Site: brandenburg
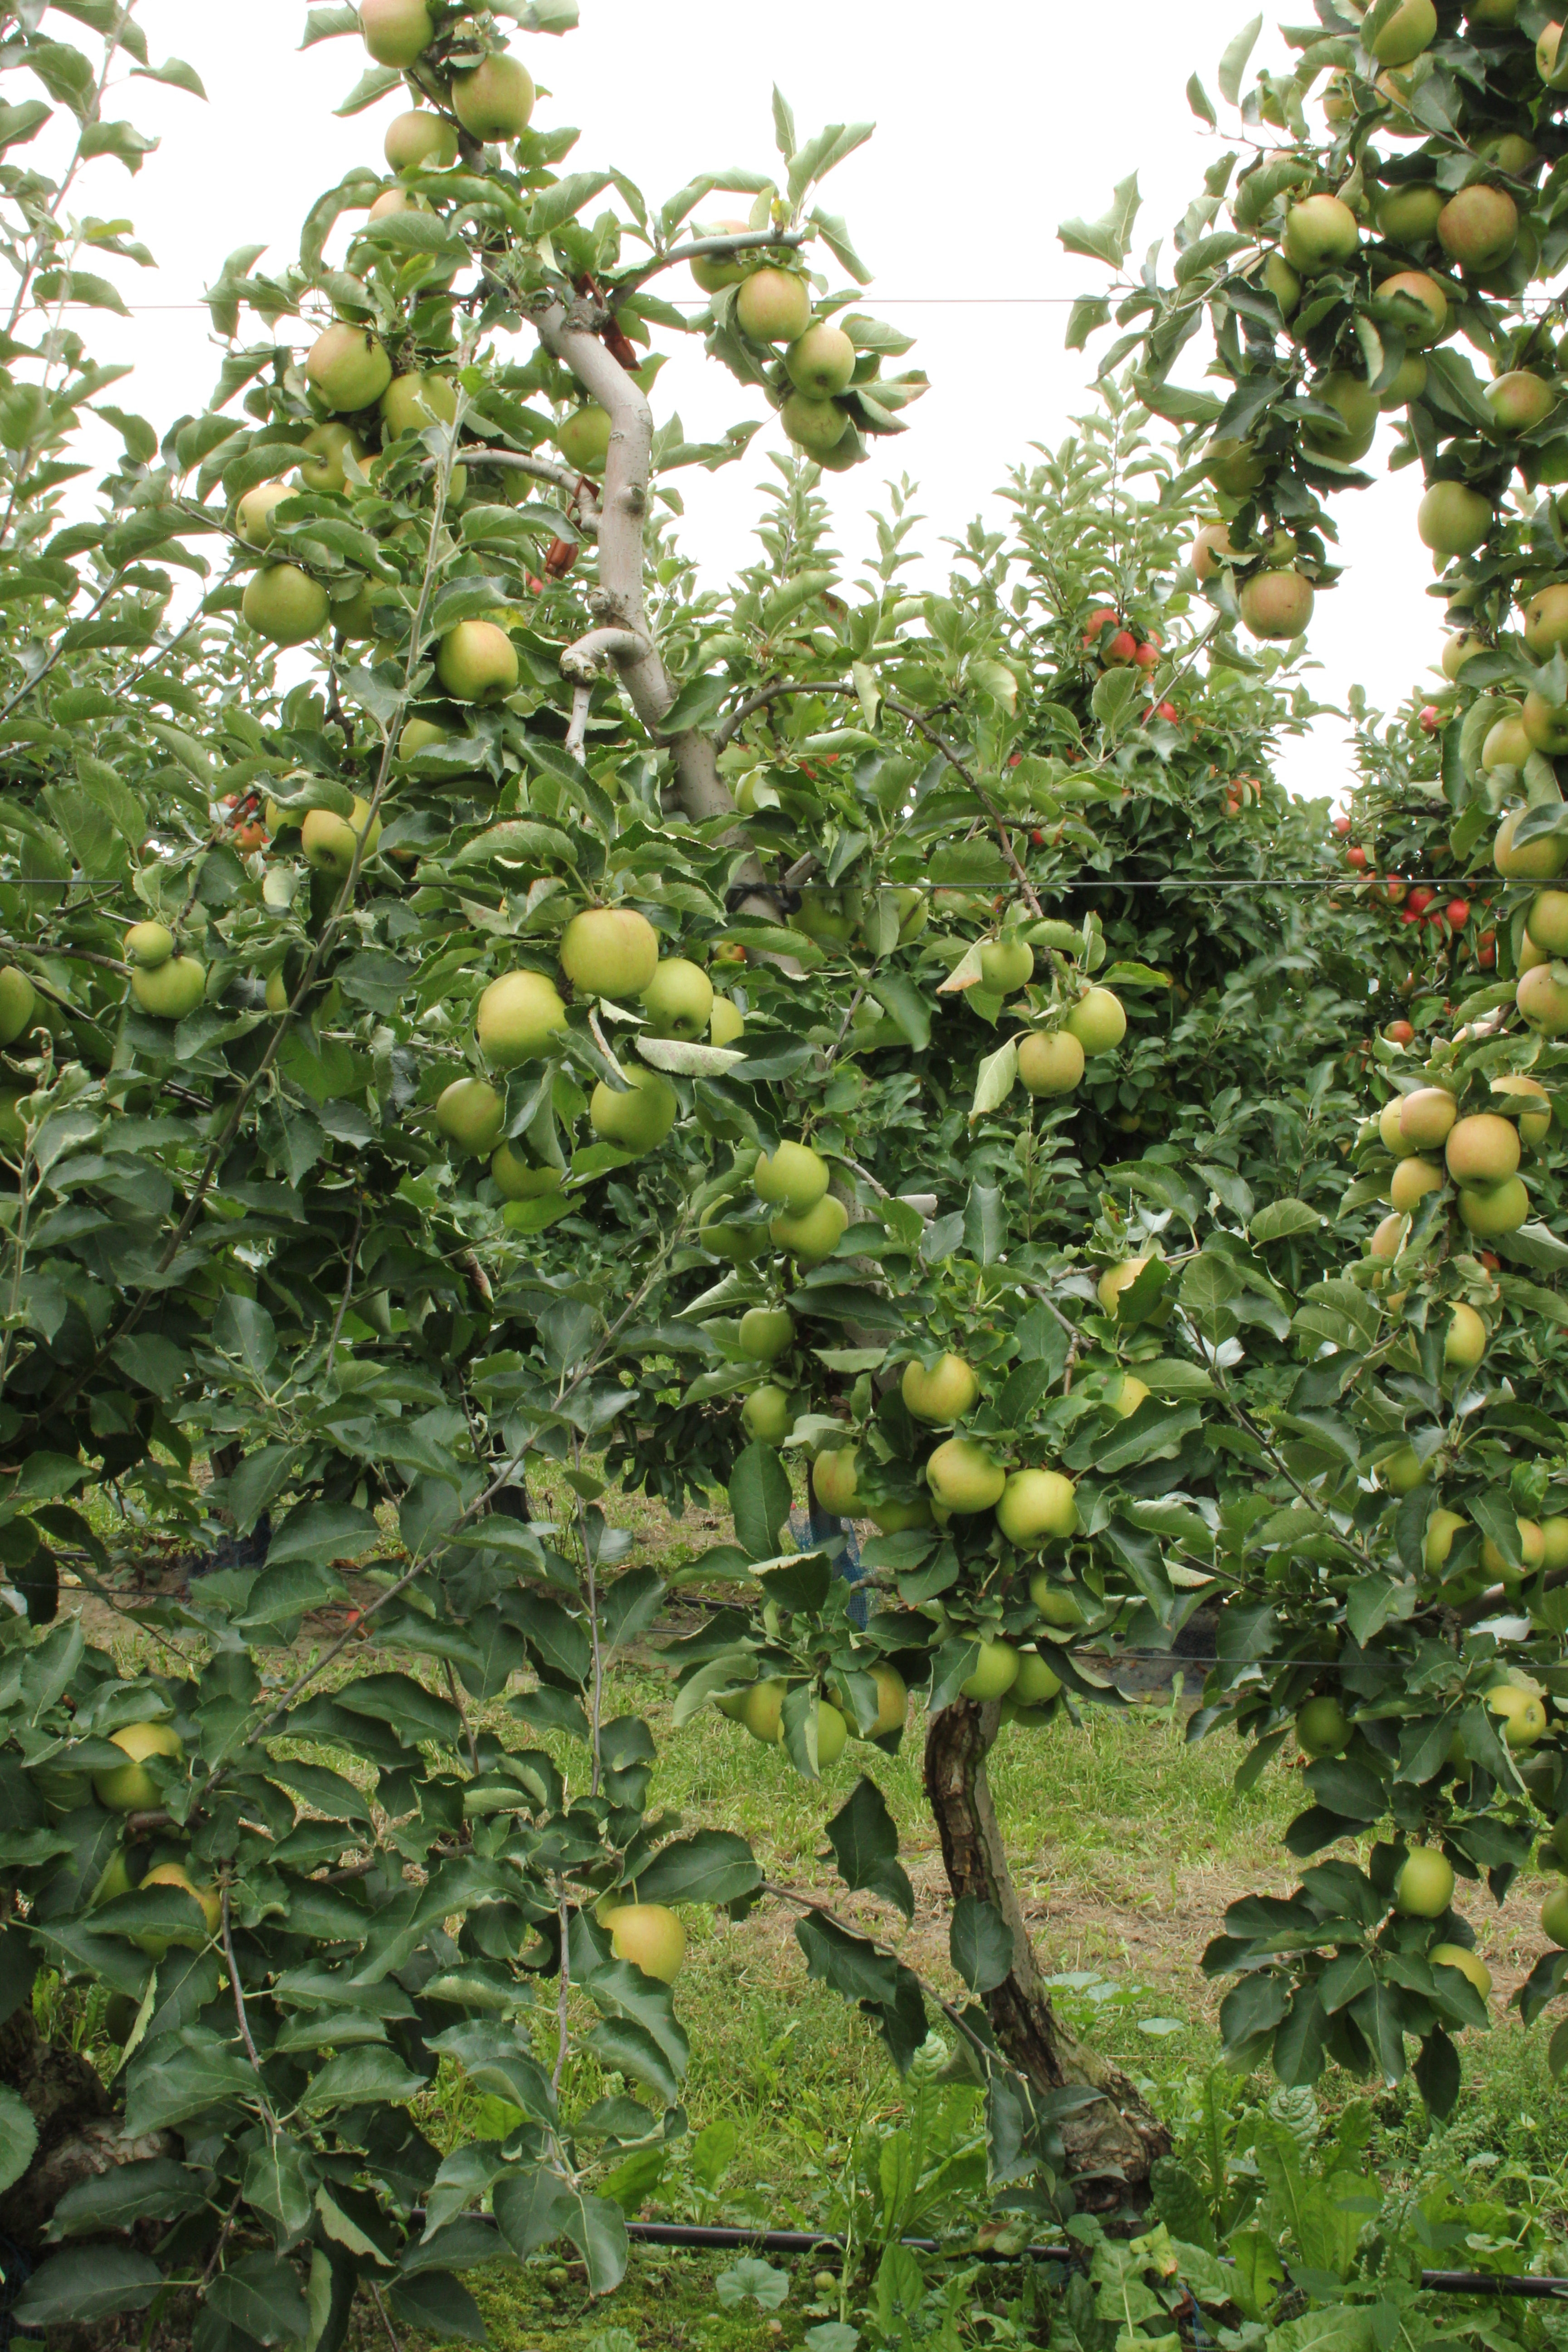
Growth stage (BBCH 87): Maturity of fruit and seed